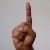
The image shows a hand gesture representing the letter 'D' in Indian Sign Language.